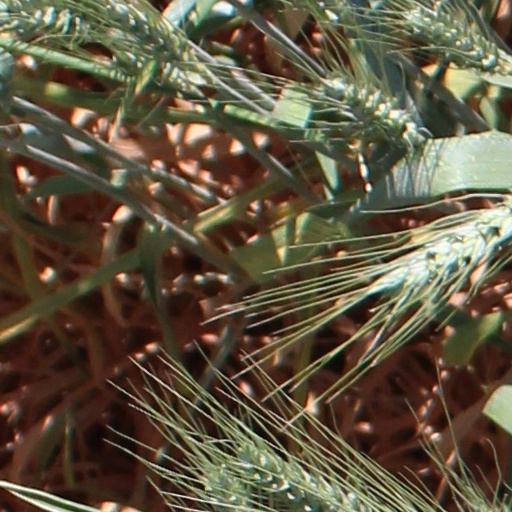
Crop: wheat